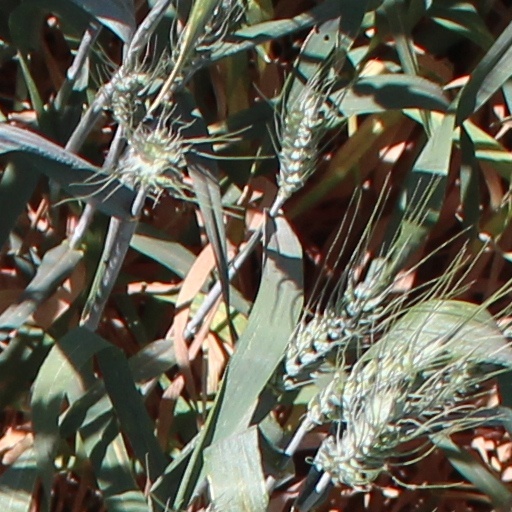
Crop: wheat